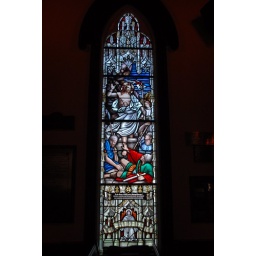
Restored stained glass window in St. John's Anglican Church, Lunenburg, NS.